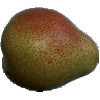
Label: Pear Forelle 1